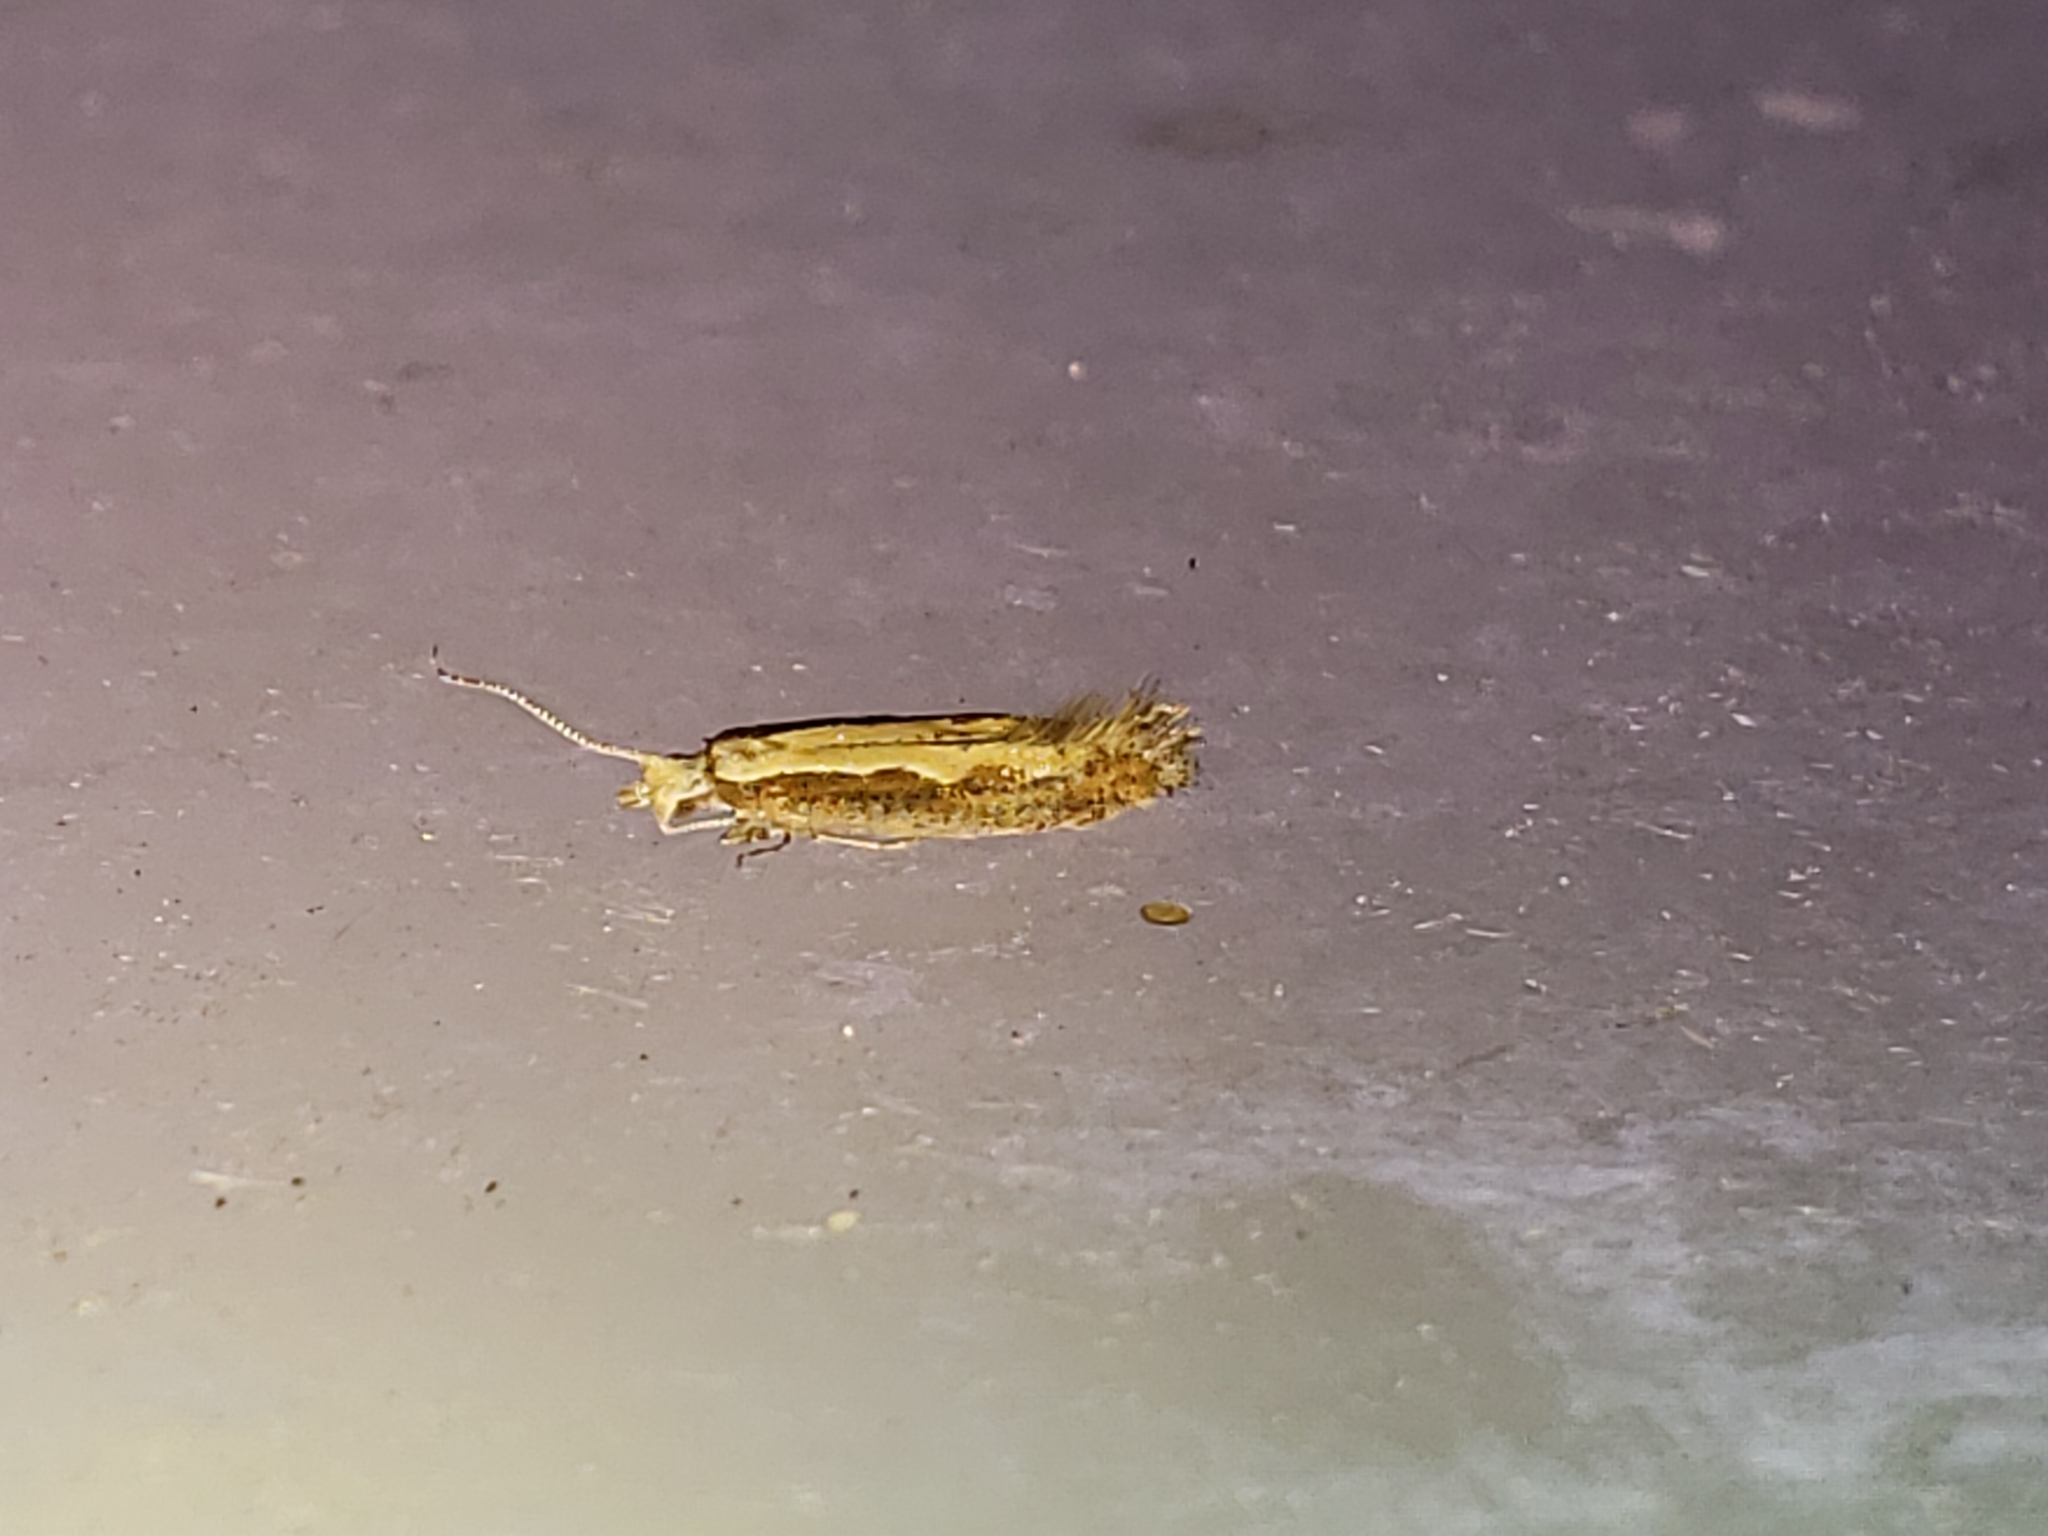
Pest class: diamondback_moth